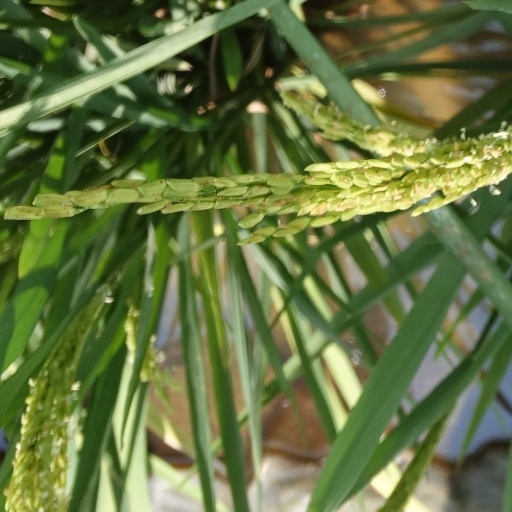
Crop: rice